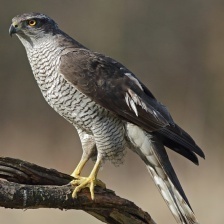
Species: NORTHERN GOSHAWK
Scientific name: ACCIPITER GENTILIS